Get Married (film)

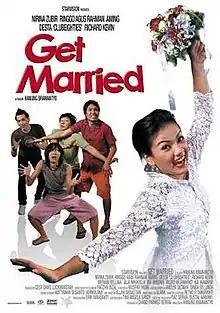
Poster

Get Married is a 2007 Indonesian romantic comedy film directed by Hanung Bramantyo. It stars Nirina Zubir, Aming, Deddy Mahendra Desta, Ringgo Agus Rahman, Richard Kevin, Jaja Mihardja, and Meriam Bellina, it tells of a young tomboy who is forced to find a husband. The film had four sequels: "Get Married 2" (2009), "Get Married 3" (2011), "Get Married 4" (2013) and "100% Muhrim: Get Married 5" (2015).